Podok Hermitage

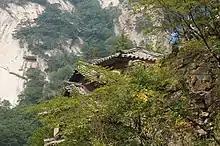

The Podok Hermitage is a mountain hermitage in Naegang-ri, Kumgang-gun, North Korea. First built during the Koguryo period, it was rebuilt in 1675. The one room building is supported by a single copper pole. The structure is in the middle of a 20-metre-high cliff, leaning against the rock in front of the Podok Grotto.